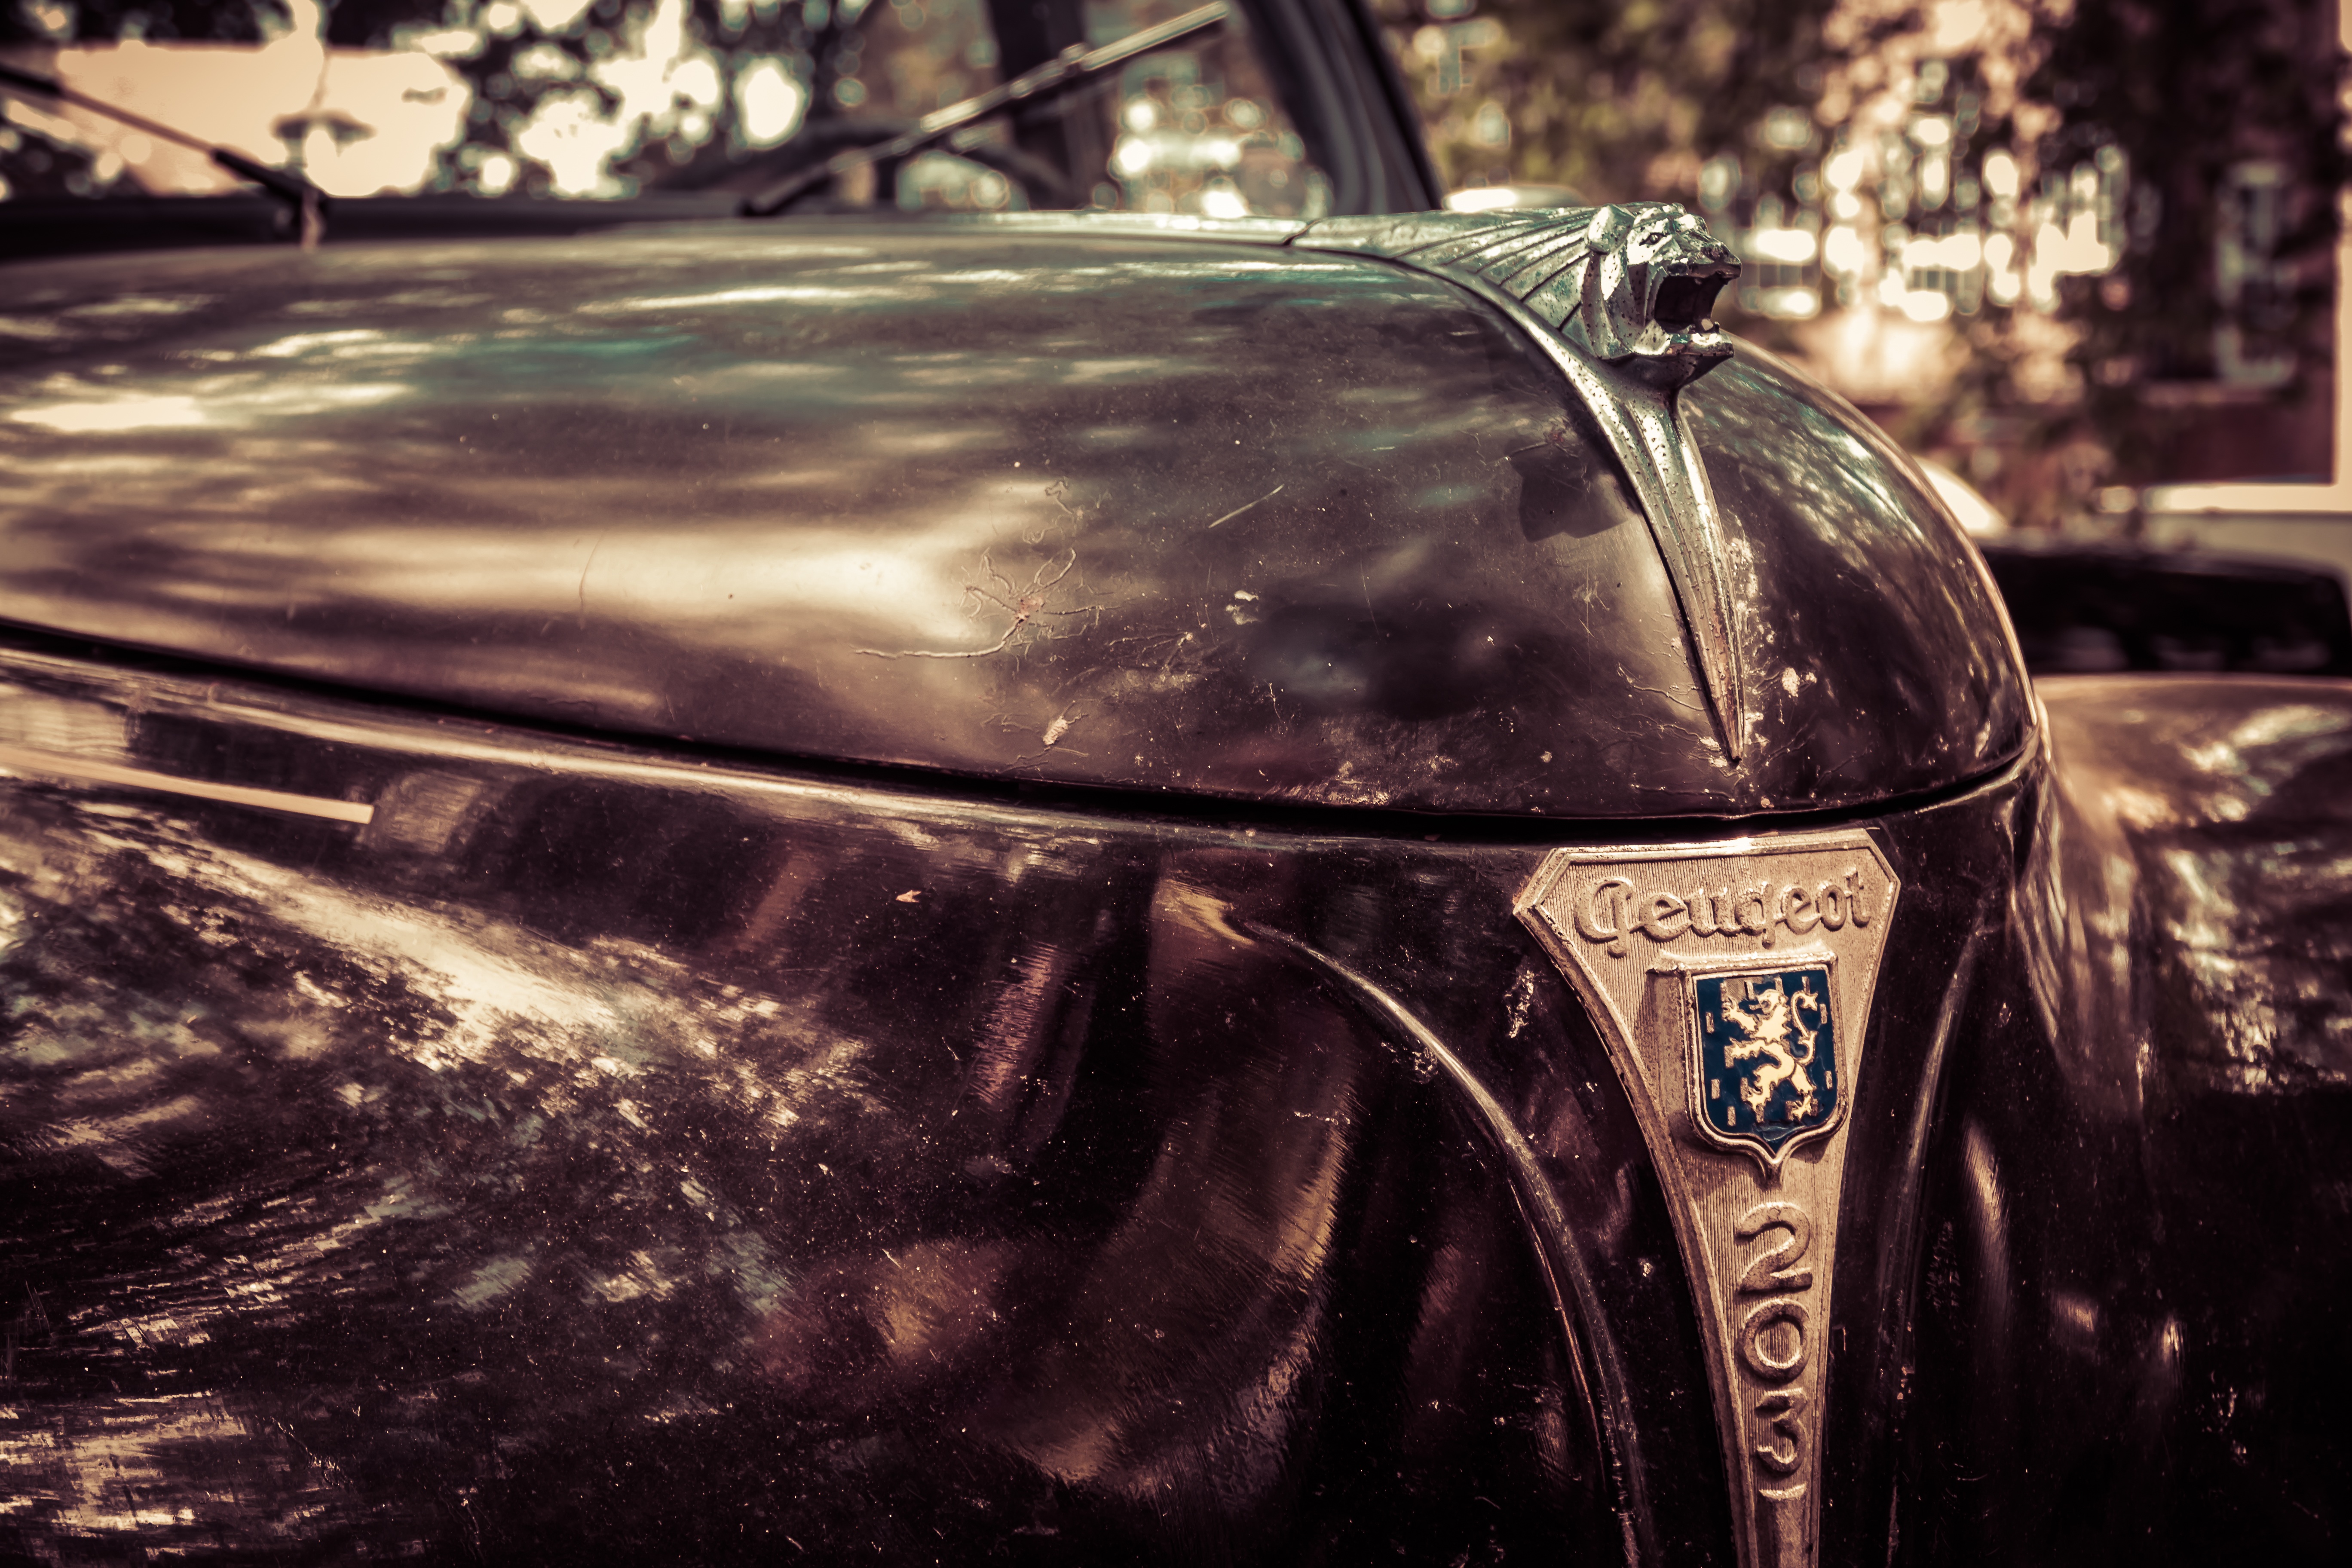
light, night, photography, glass, vehicle, color, darkness, black, monochrome, digital camera, photograph, image